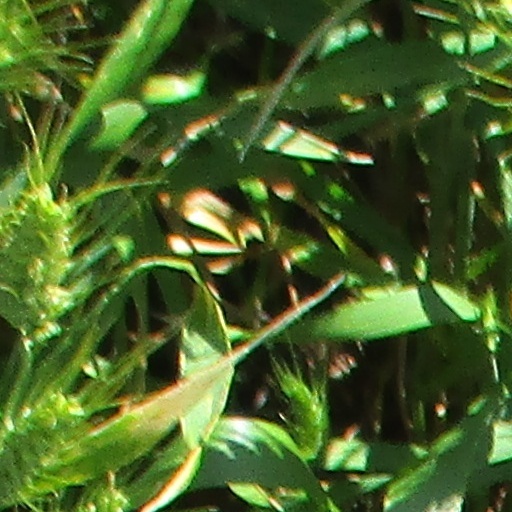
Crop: wheat